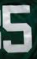
Number: 5